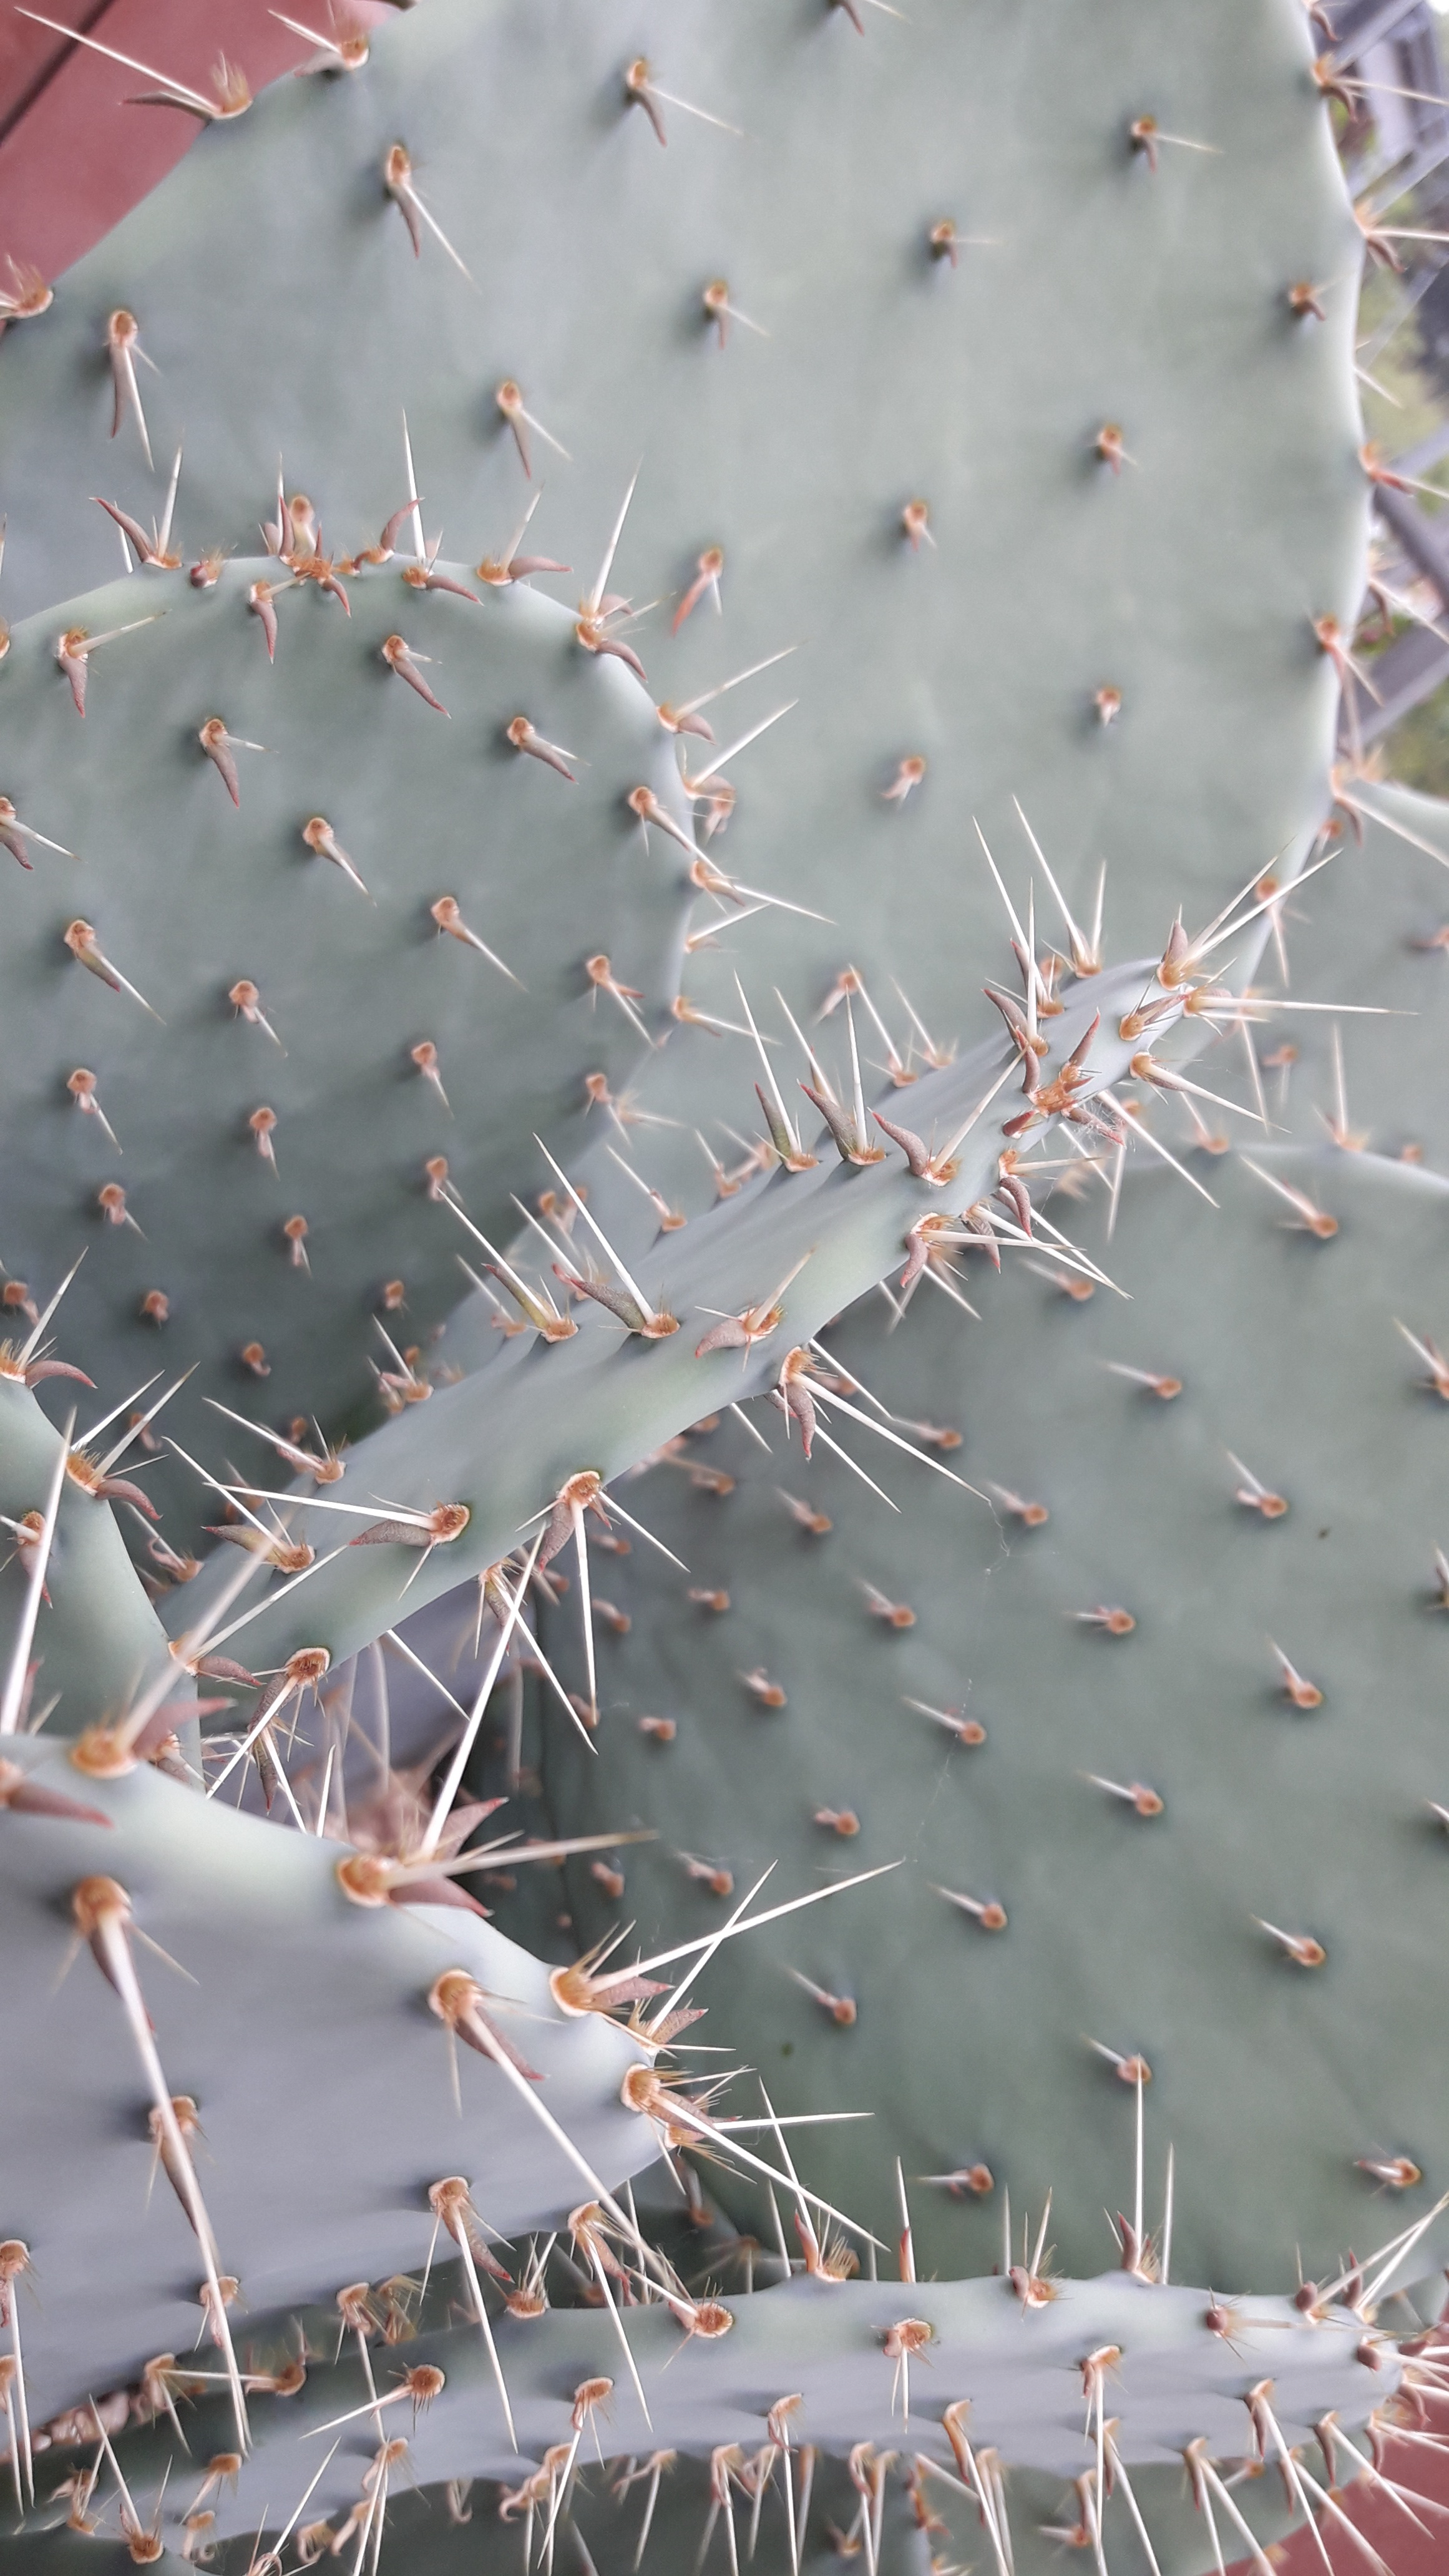
branch, cactus, plant, leaf, flower, macro, botany, flora, botanical, caryophyllales, sting, public record, flowering plant, plant stem, land plant, thorns spines and prickles, hedgehog cactus